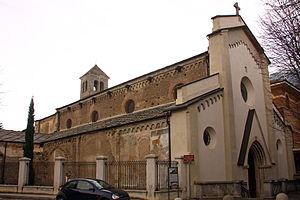
Suse est une commune italienne de la ville métropolitaine de Turin, dans le Piémont.